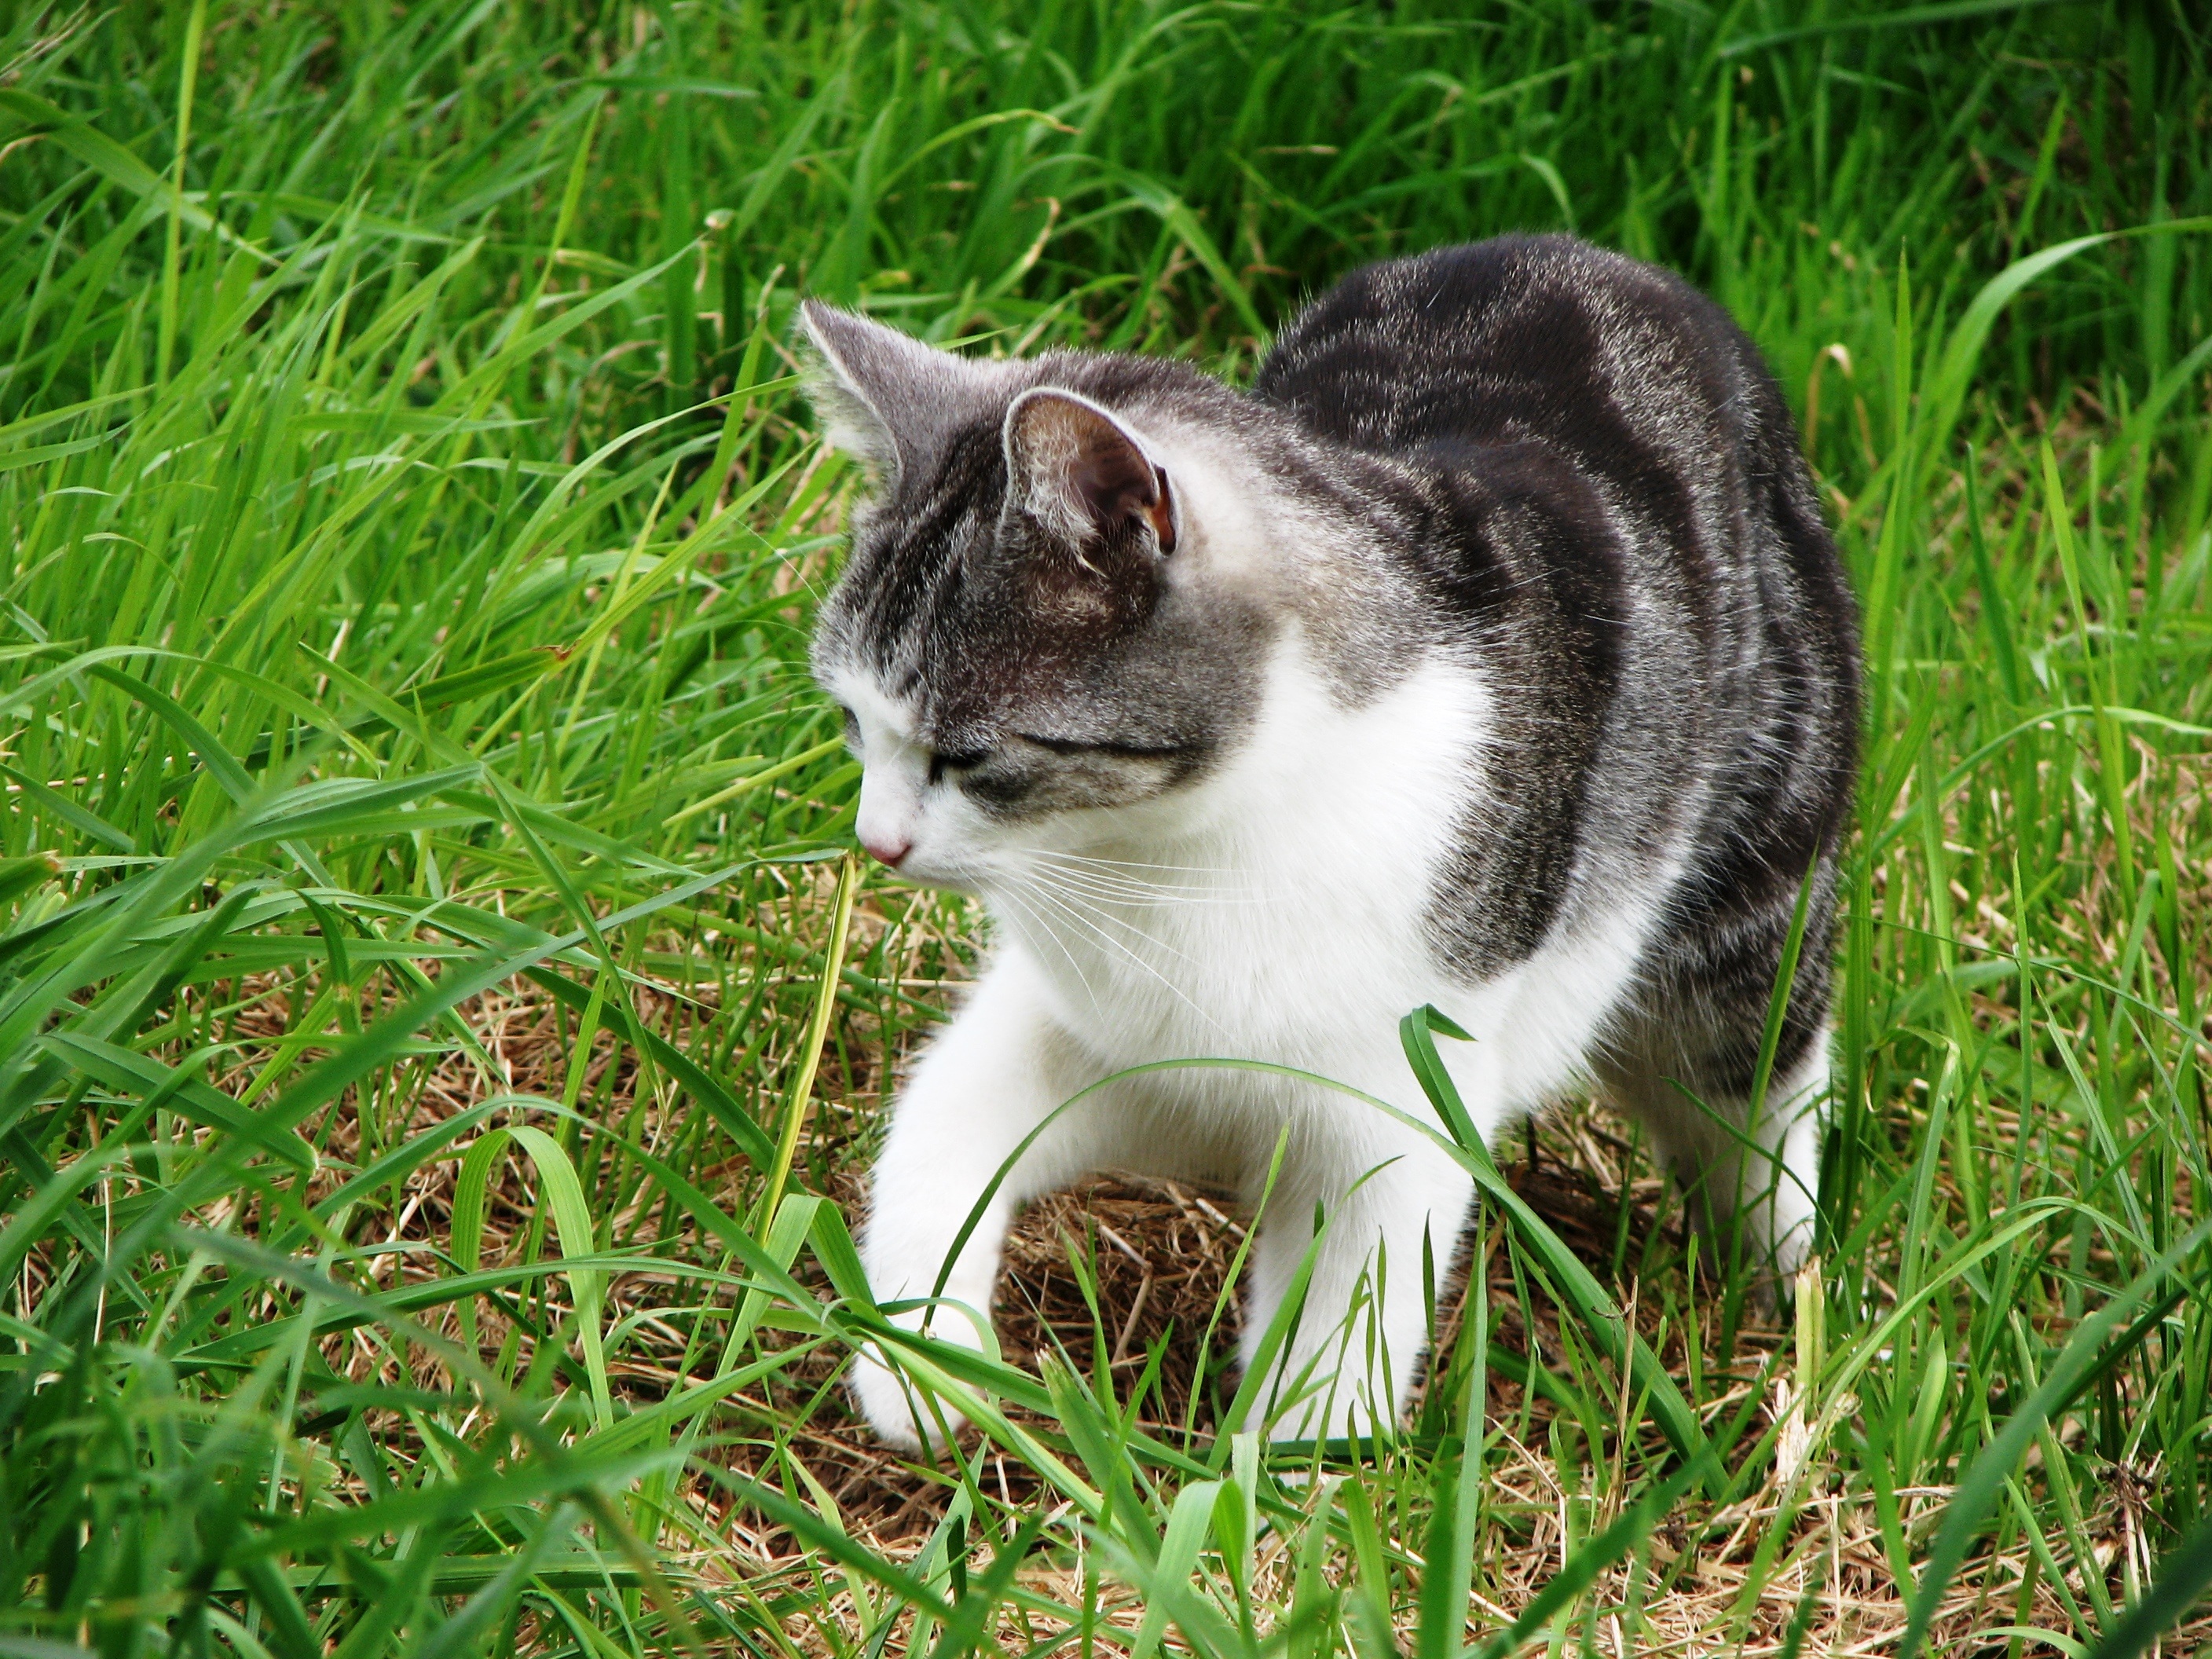
grass, kitten, cat, mammal, fauna, whiskers, vertebrate, hunting, tiger cat, european shorthair, grey tabby, wild cat, small to medium sized cats, cat like mammal, domestic short haired cat